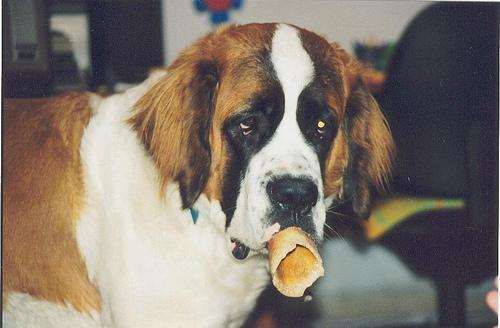
saint bernard